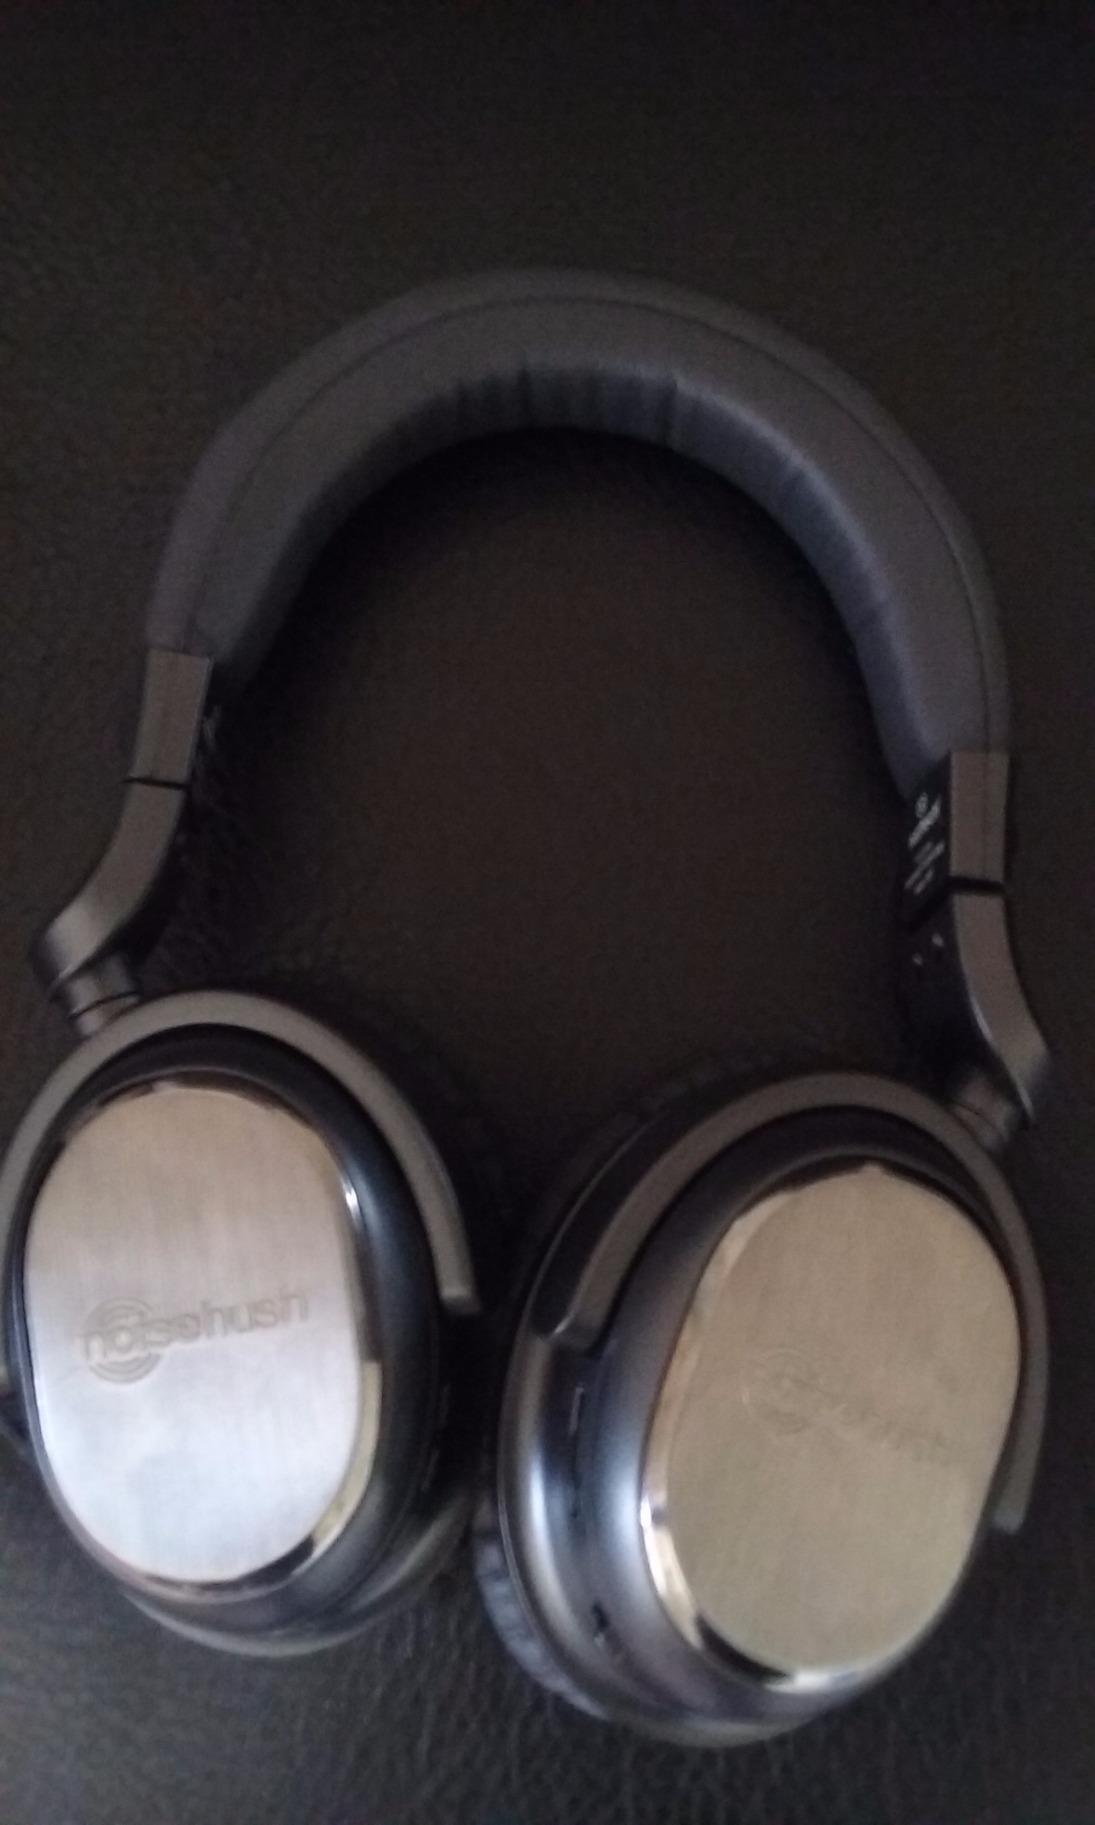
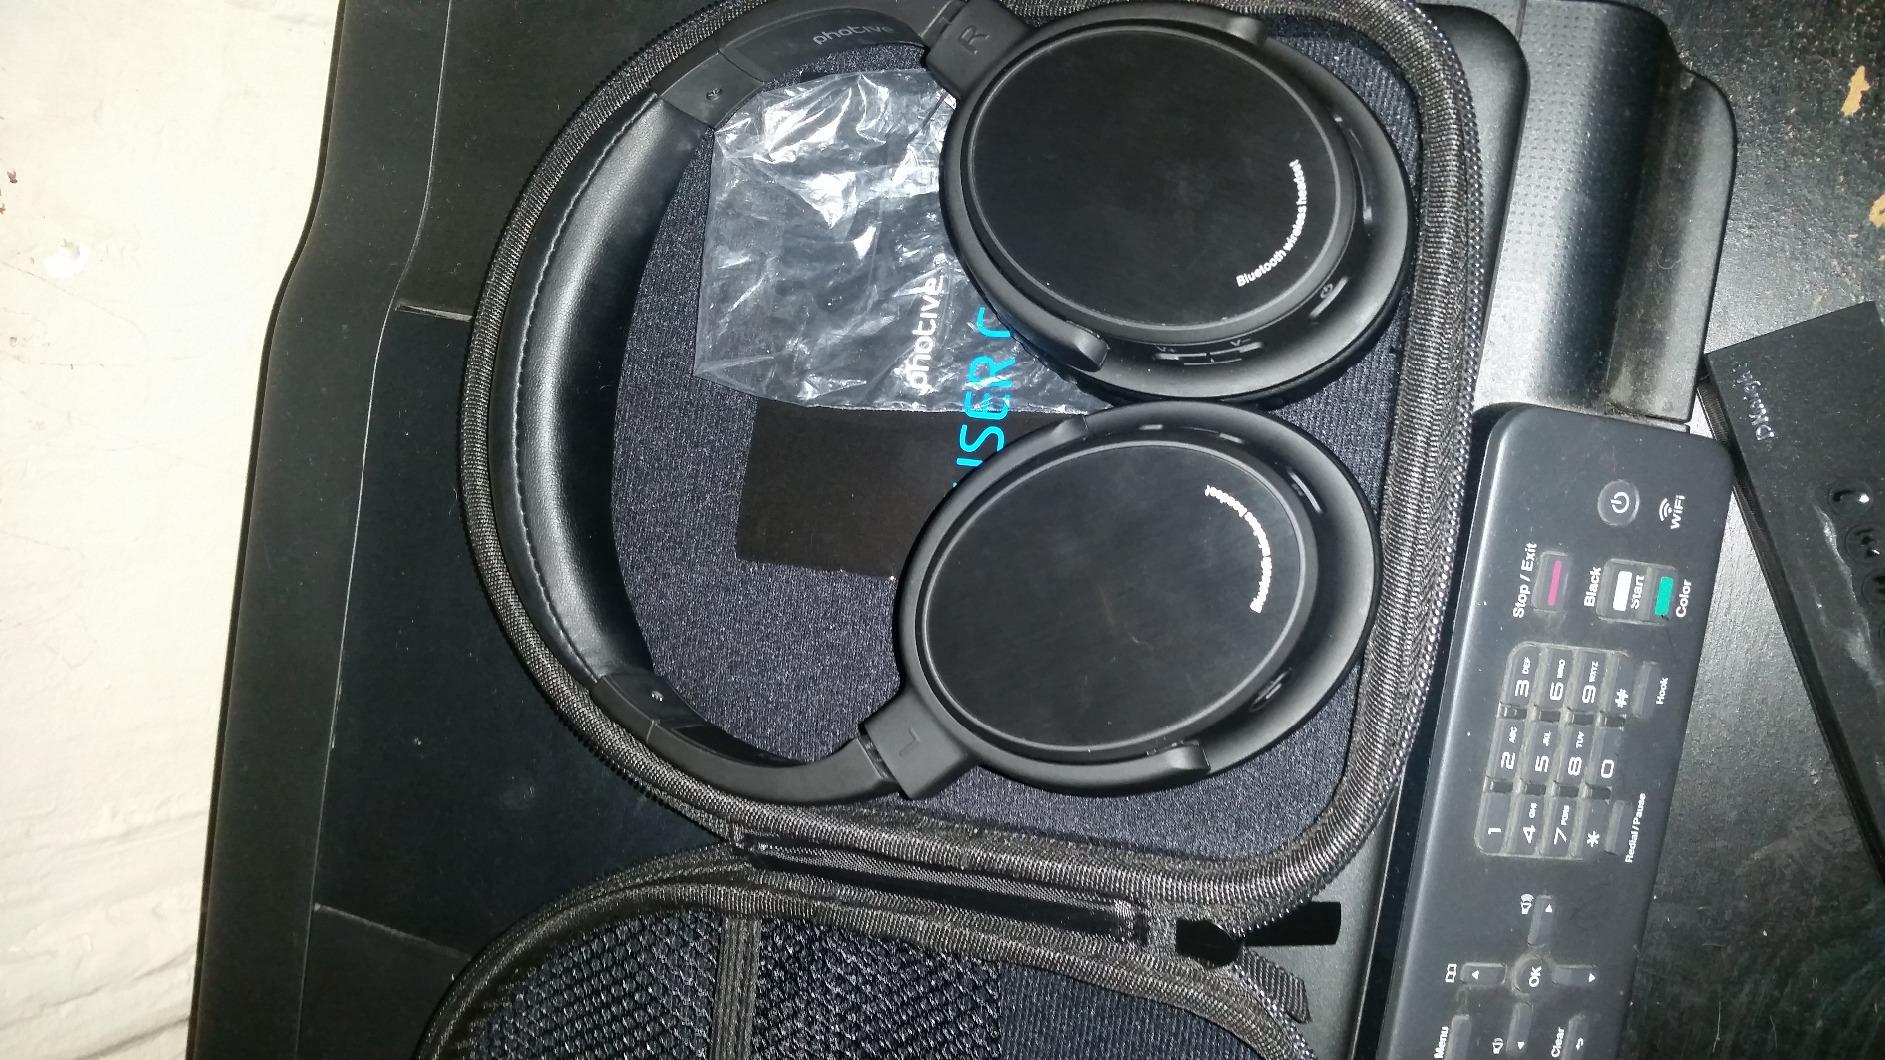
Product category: headphones
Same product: no